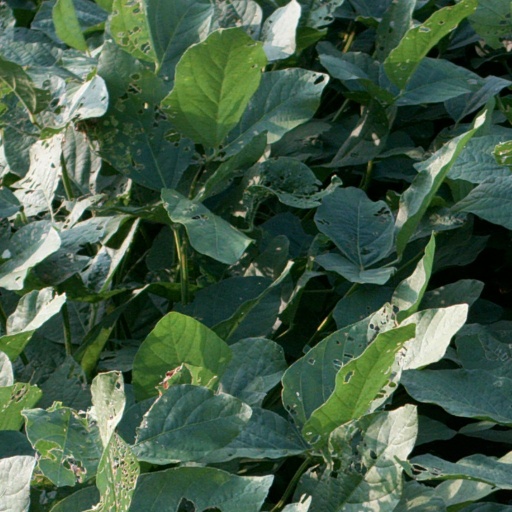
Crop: soybean